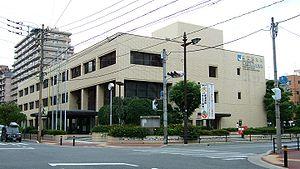
Jōnan est l'un des 7 arrondissements de la ville de Fukuoka au Japon. Il est situé au centre de la ville.